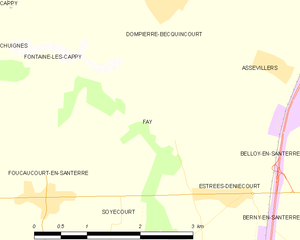
Carte des communes françaises Fay